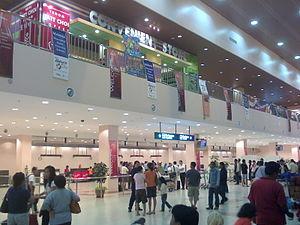
Les aéroports les plus fréquentés de Malaisie sont mesurés à partir des données présentées par la « Malaysia Airports Holdings Berhad ». Les statistiques de l'Aéroport international de Senai proviennent du Ministère des Transports de Malaisie.